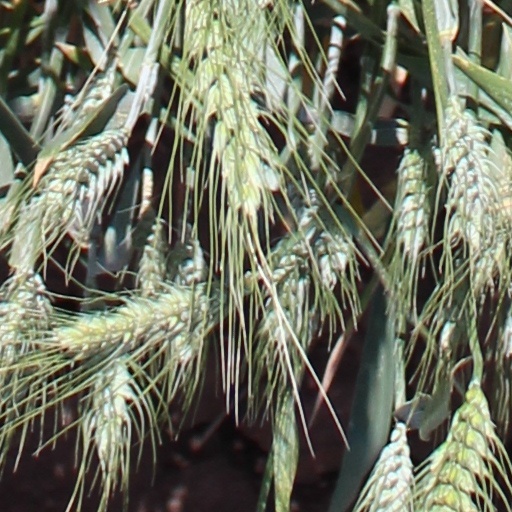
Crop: wheat